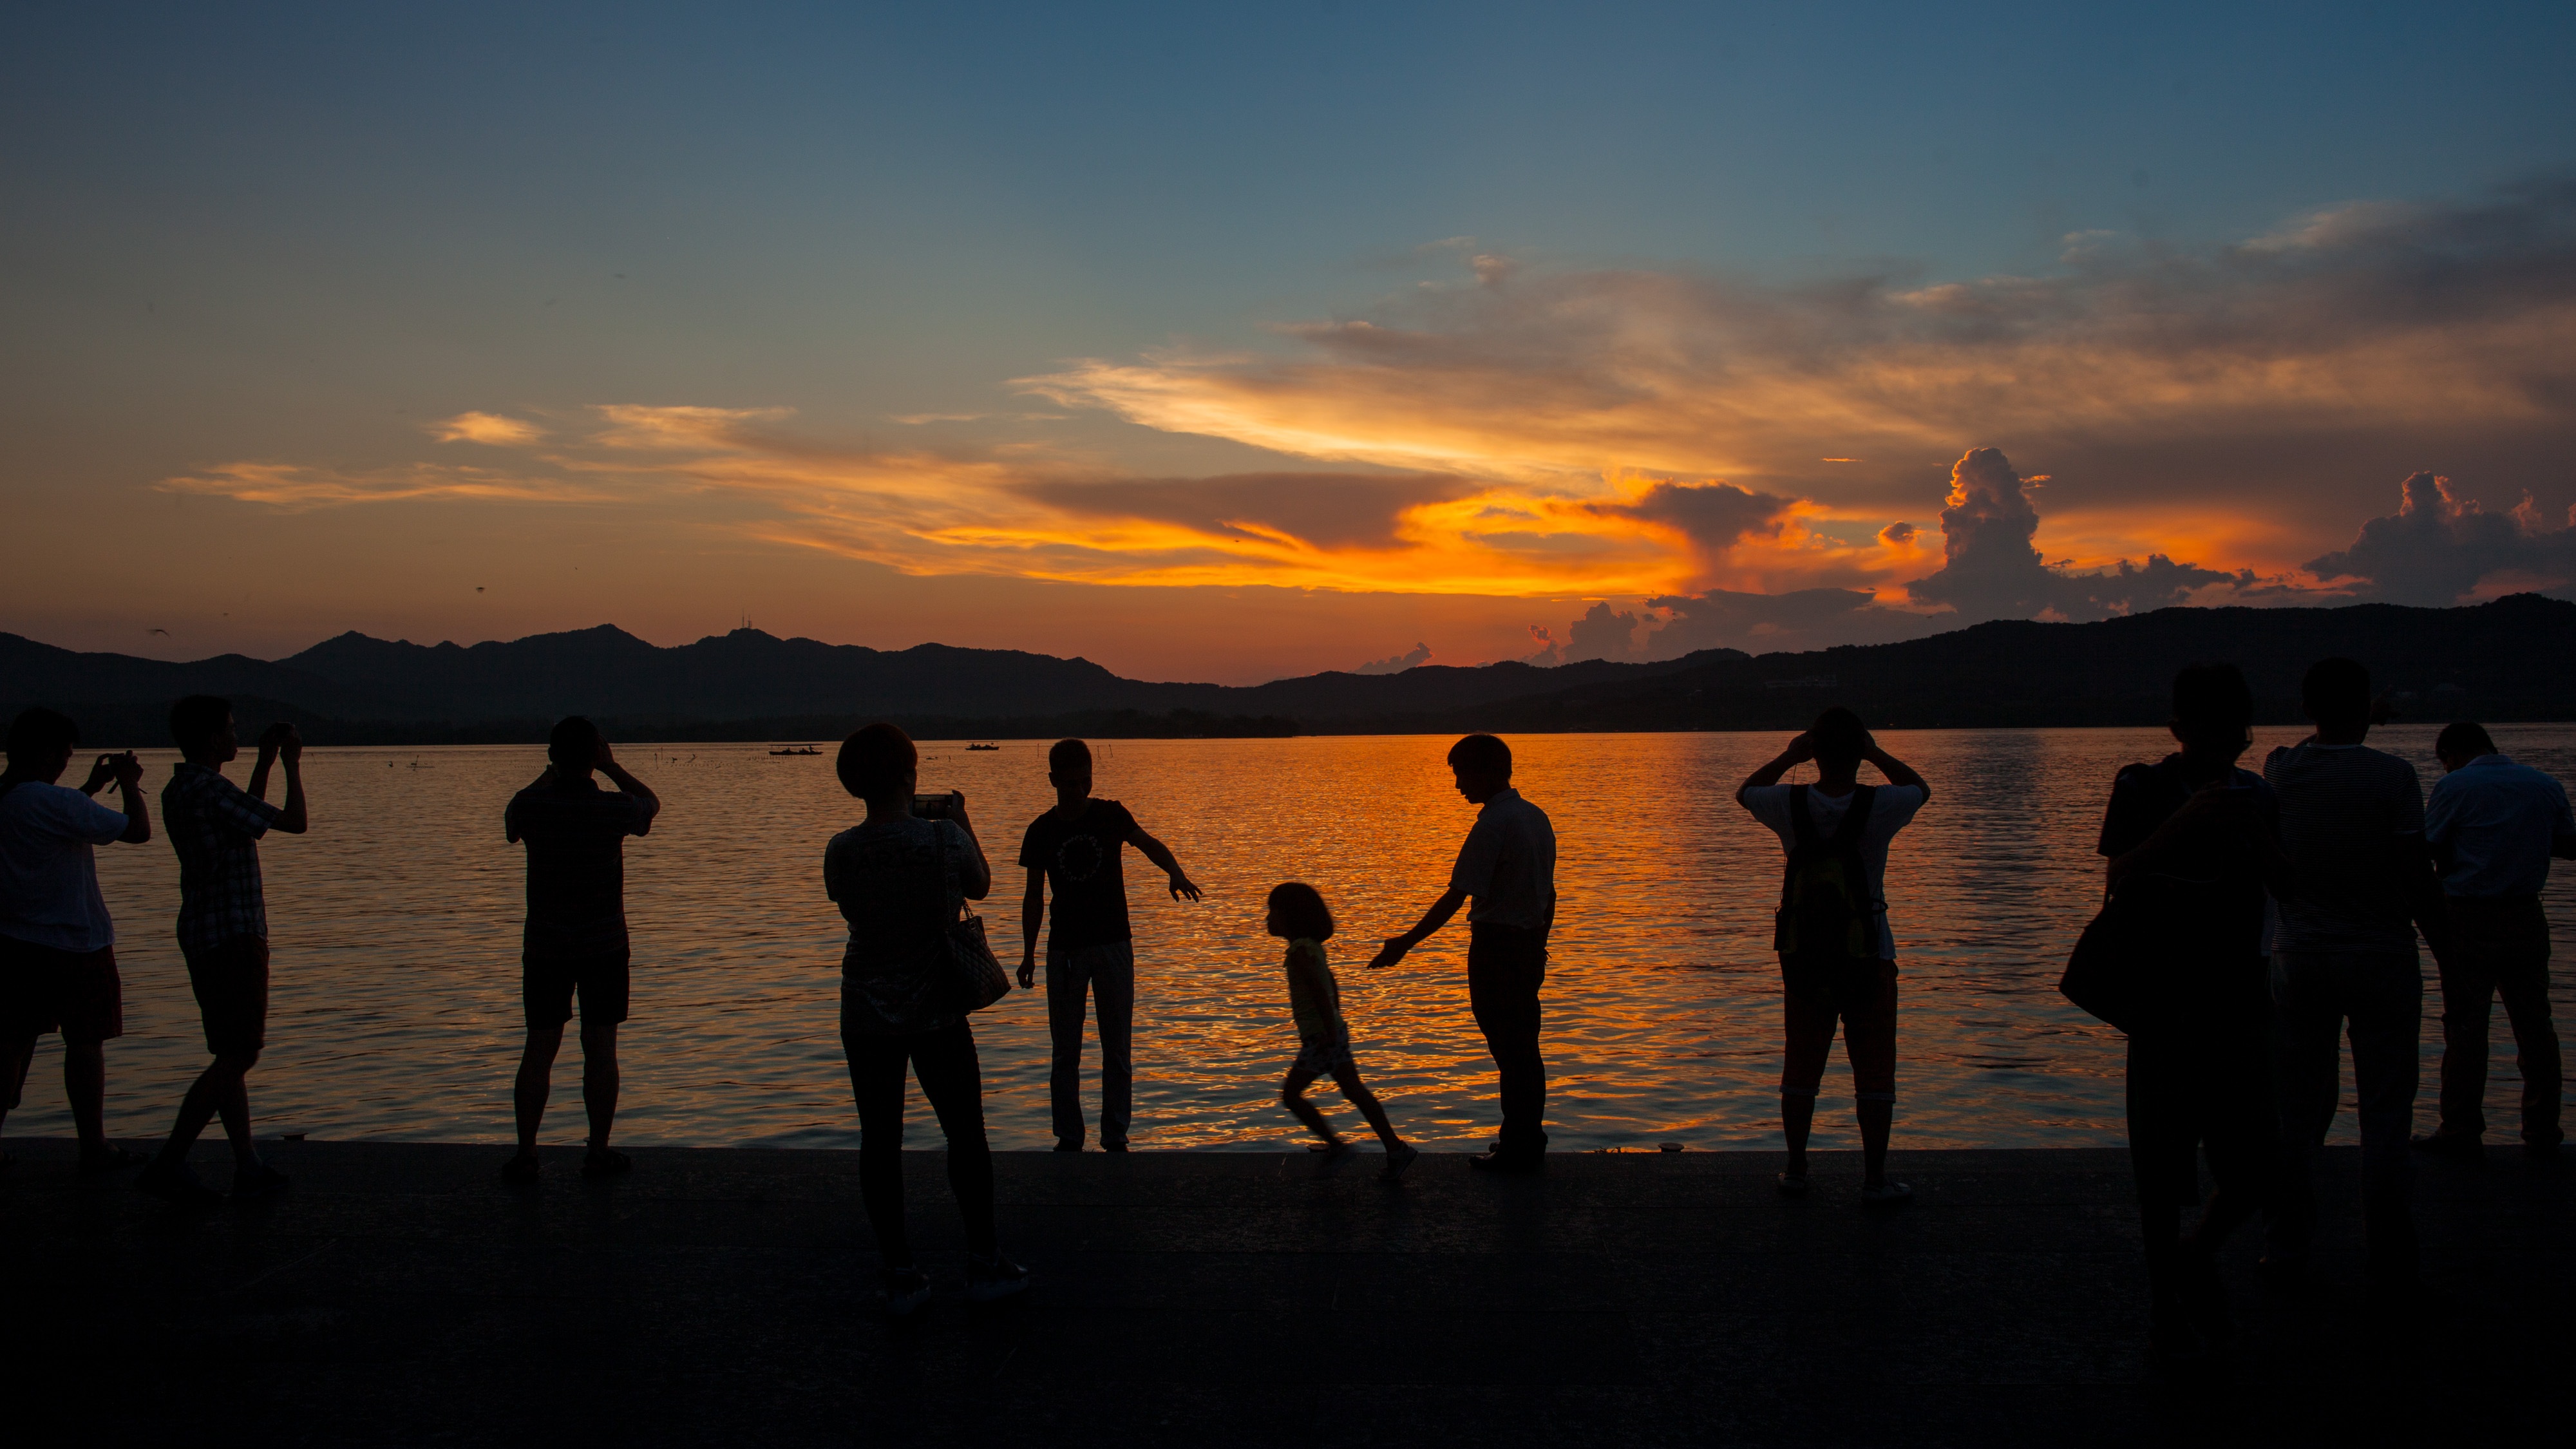
beach, sea, coast, ocean, horizon, silhouette, cloud, people, sunrise, sunset, morning, dawn, dusk, evening, reflection, bay, character, afterglow, the scenery, west lake